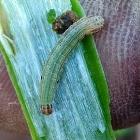
Crop: Onion
Condition: caterpillar-p